Marion, Ohio

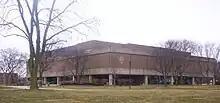
Morrill Hall, Ohio State University at Marion

Merchant Family Memorial (The Rotating Ball). Marion Cemetery is the home to the Merchant family grave marker, known for its unintended movements. The marker consists of a large grey granite pedestal capped by a two-ton granite sphere four feet in diameter. The sphere moves on its base a 1/4 to a 1/2 inch every year, as measured by the distance traveled by the unpolished spot from where it was mated to the pedestal. While the movement of the sphere is thought to be facilitated by freeze-thaw cycles, earth tremors, or trapped air or water under the base, there has been no conclusive explanation for patterns that the sphere seems to follow. The movements of the sphere have been documented by numerous news outlets and it has been featured in Ripley's Believe it or Not (September 29, 1927). This has also been documented in Frank Edwards' book, "Strange World", from an edition in the early to mid sixties. There are several web pages on the internet concerning this tombstone.